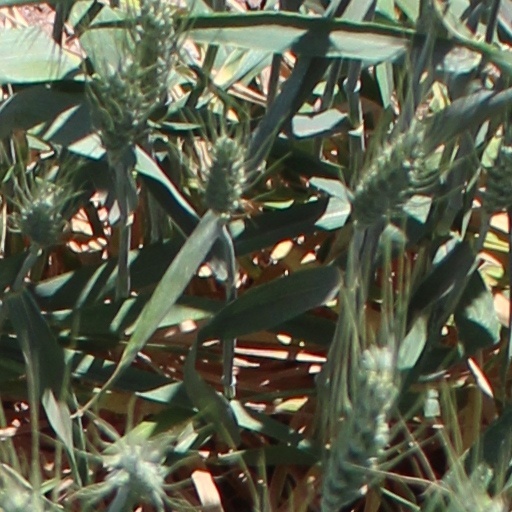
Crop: wheat